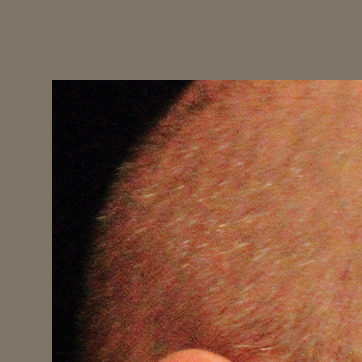
Material: hair